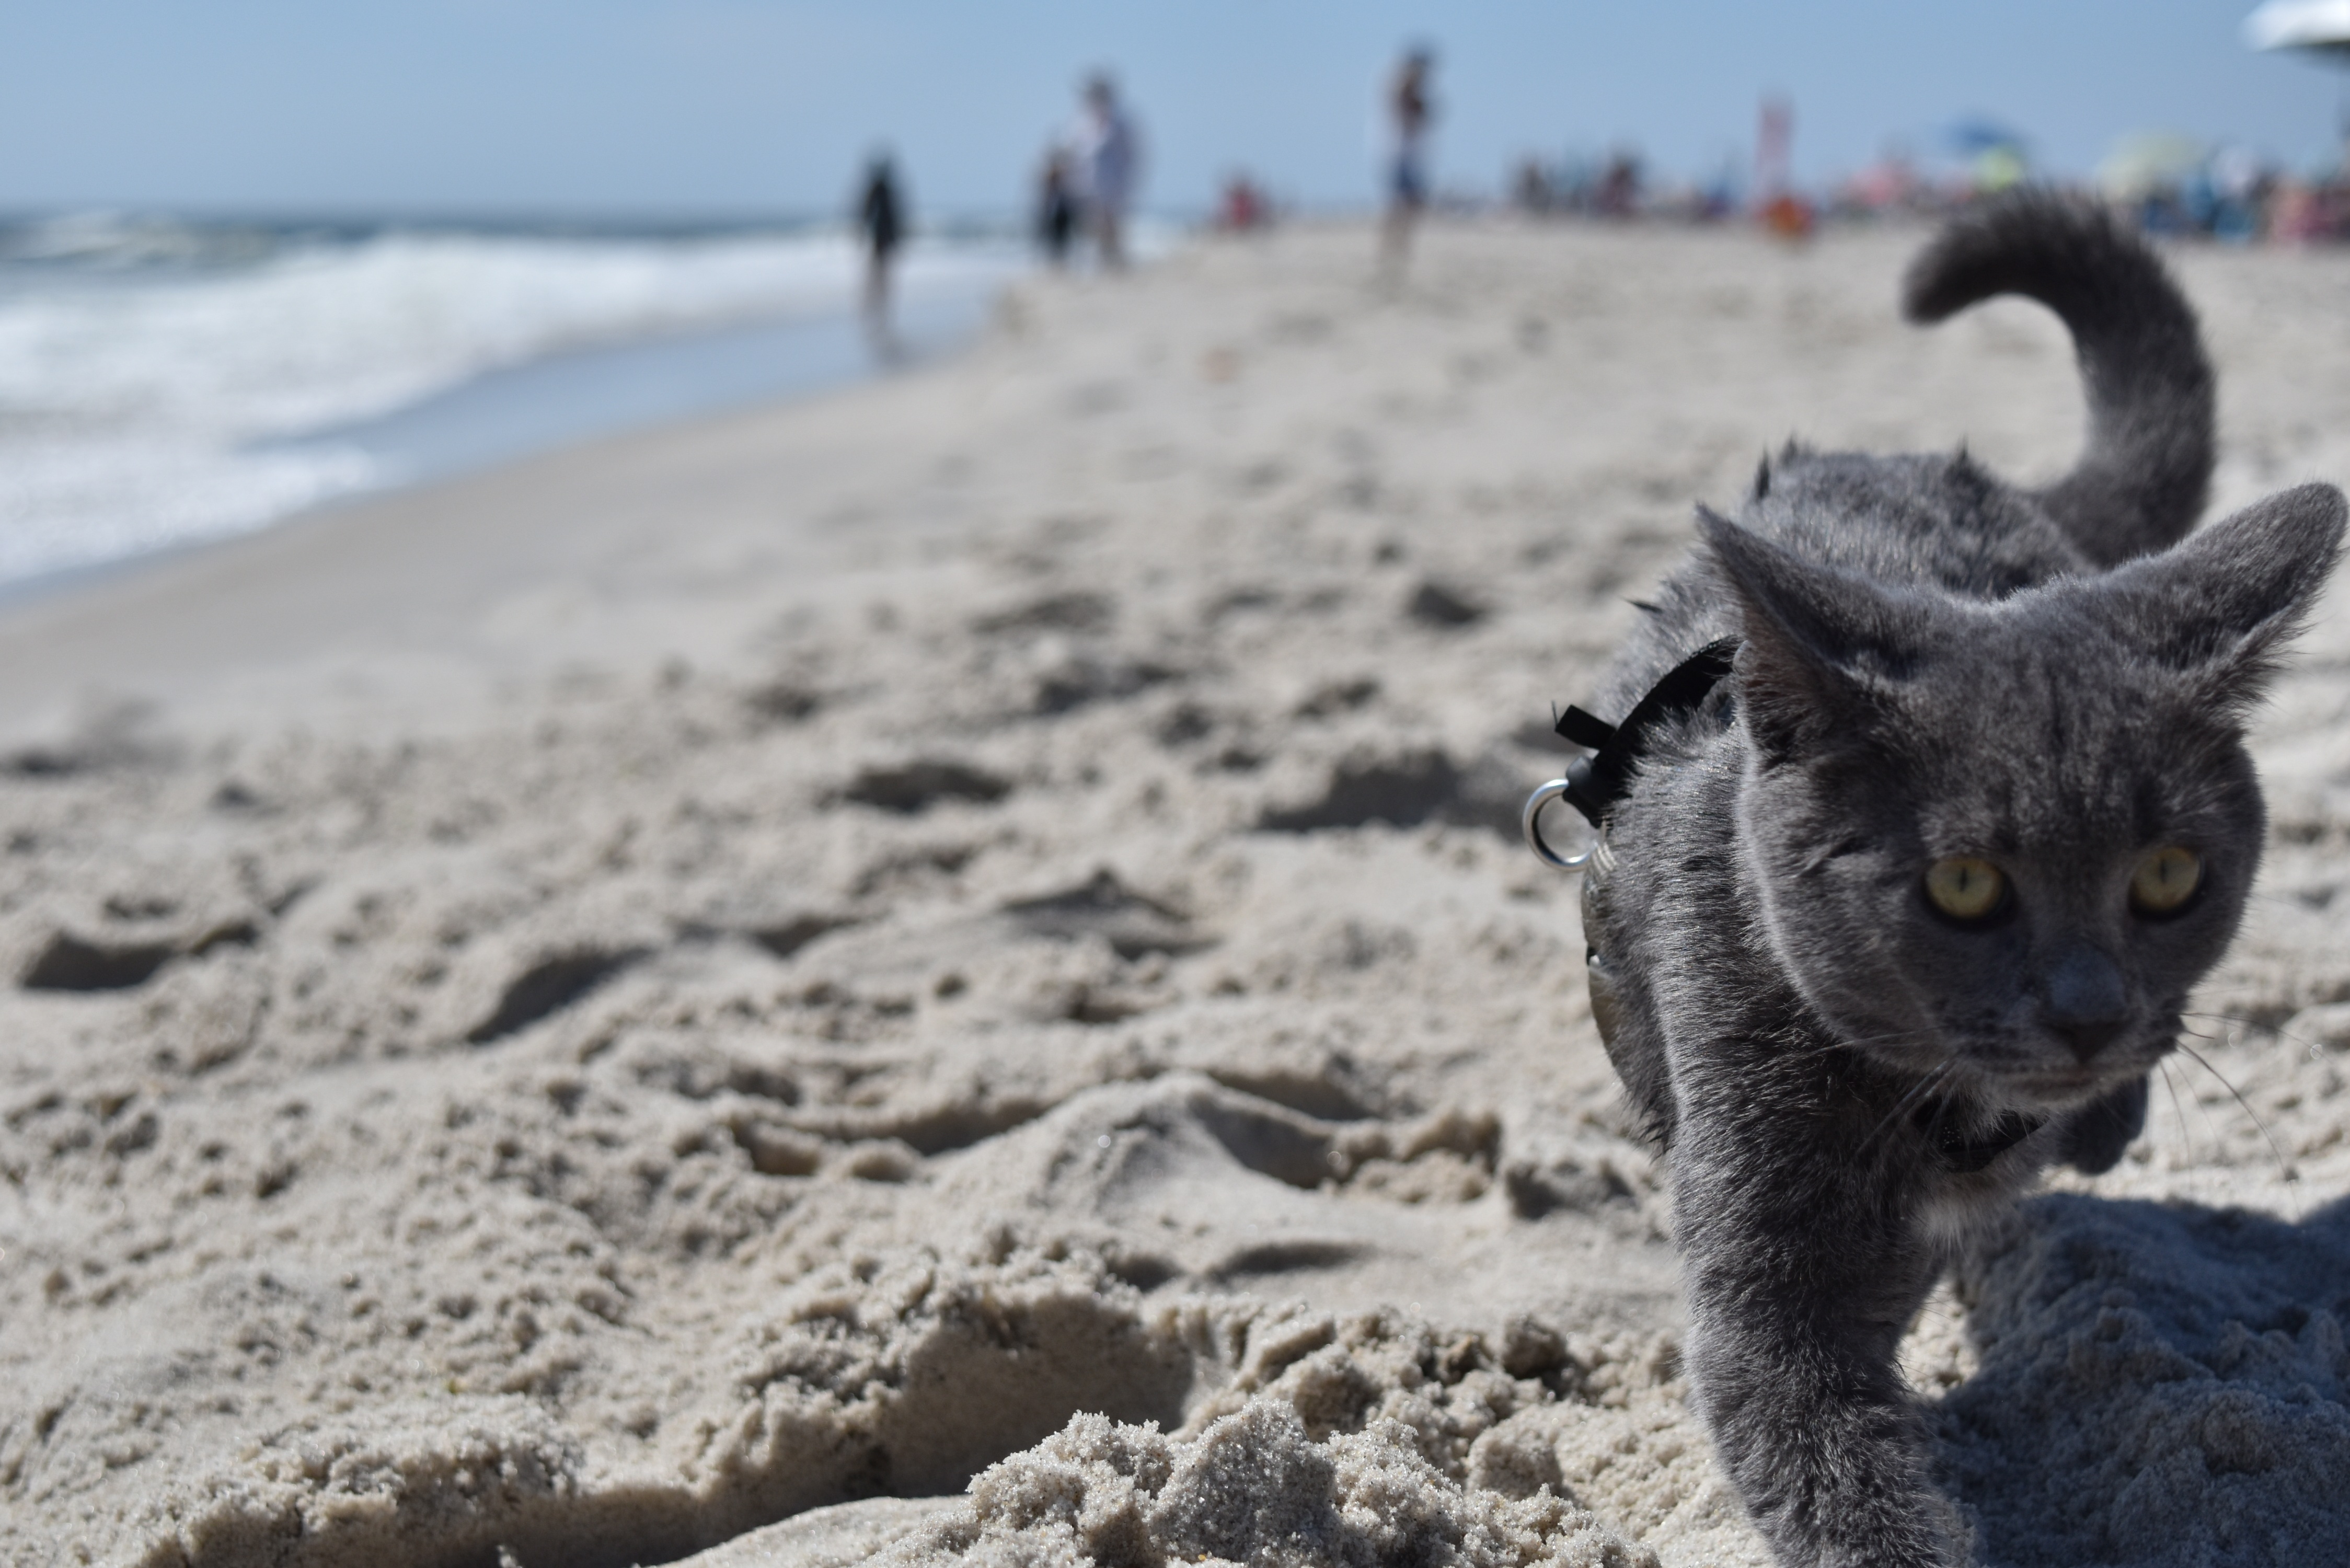
beach, sea, water, nature, sand, ocean, snow, sunlight, animal, cute, wild, kitten, cat, seascape, mammal, fun, kitty